Frederick III of Denmark

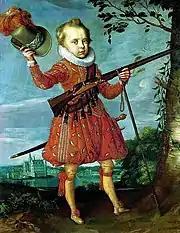
Duke Frederick, painting by Pieter Isaacsz

Frederick was born at Haderslev in Slesvig, the son of Christian IV and Anne Catherine of Brandenburg. In his youth and early manhood, there was no prospect of his ascending the Danish-Norwegian throne, as his older brother Christian was elected heir apparent of Denmark in 1608, and was proclaimed as heir apparent of Norway in 1610.